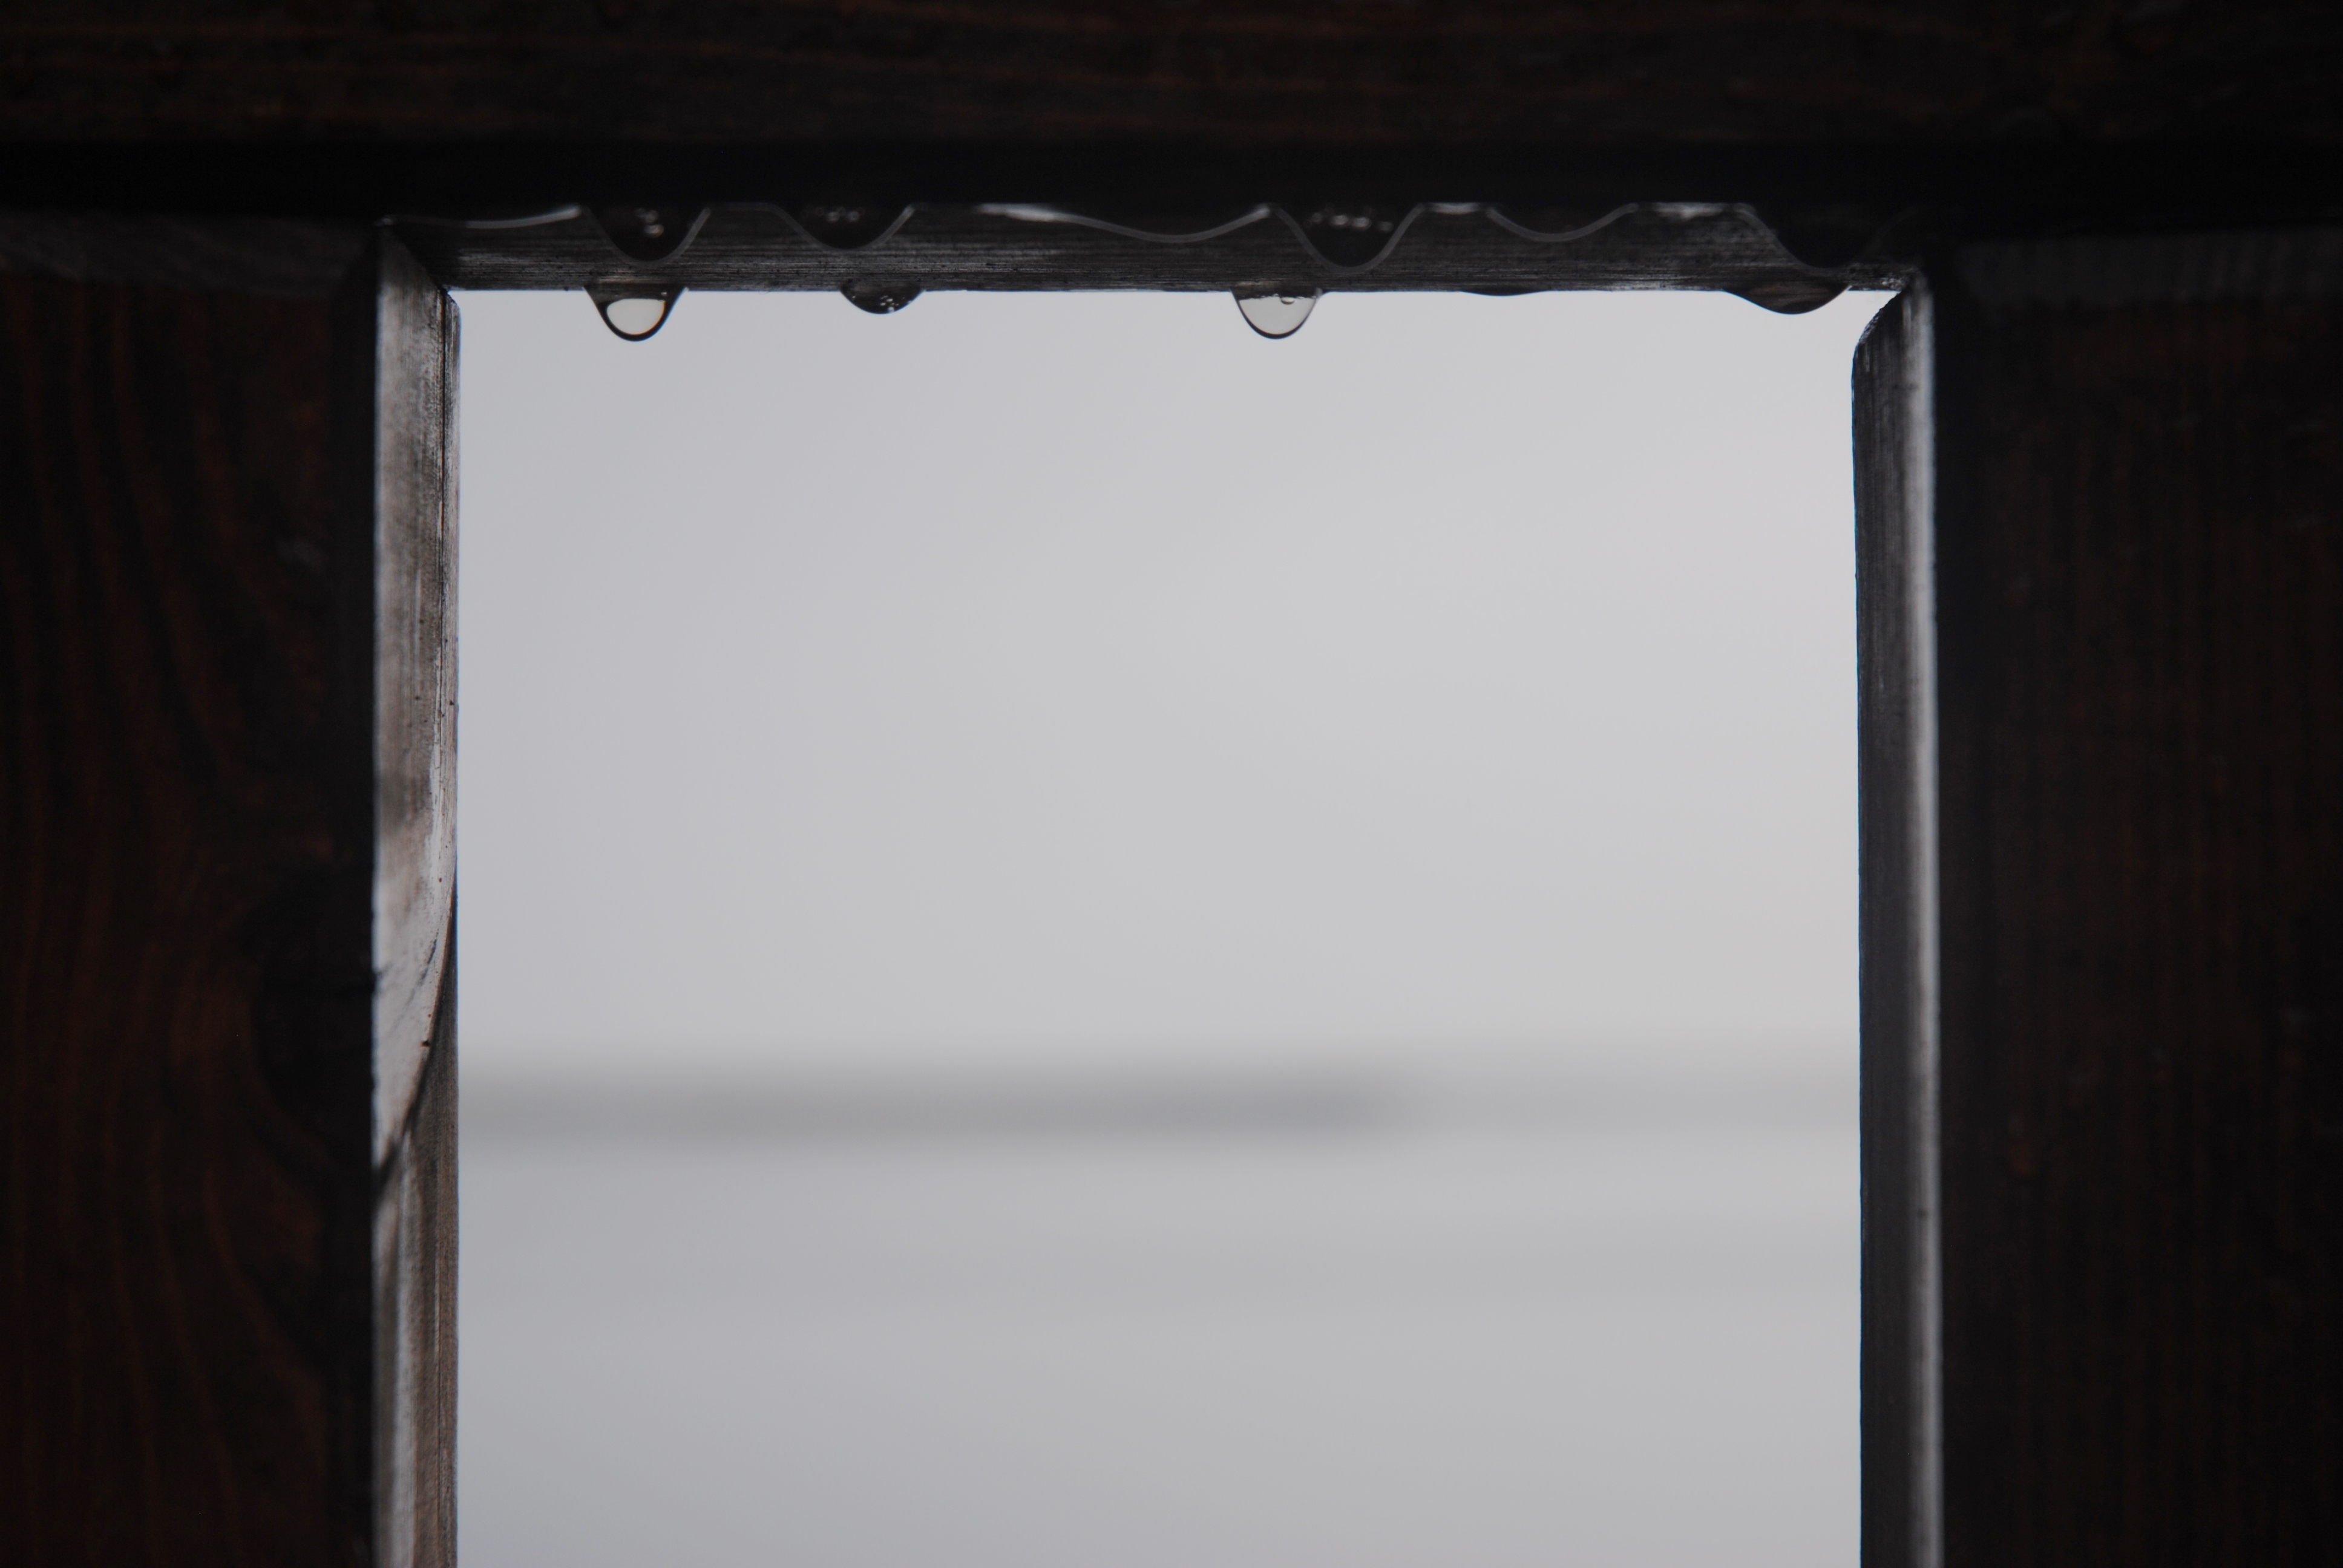
blur, wood, white, window, glass, wall, black, furniture, room, lighting, door, interior design, focus, droplets, picture frame, water drops, window covering, window treatment